Earthtrust

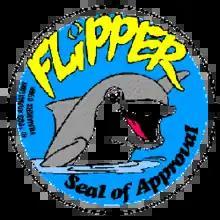
Flipper Seal of Approval

The so-called "tuna/dolphin" problem was the killing of millions of dolphins in the Eastern Tropical Pacific by a fishing method developed in the late 1950s by US fishermen. Based on a behavioral quirk of adult yellowfin tuna, dolphins could be intentionally netted to capture tuna which were often underneath them; but the dolphins suffered high morbidity and mortality, with populations dropping fast. When some initial dolphin protections were legislated in the US in 1972, US vessels went to foreign registry and continued the practice, or stayed in US registry and threatened the appointed "porpoise mortality" observers into silence (such as Earthtrust's Dr. Ken Marten, who would go on to direct Project Delphis). The issue changed abruptly in 1987 with Sam LaBudde's undercover expose, but despite its renewed high-profile the sides were deadlocked. Don White of Earthtrust created a plan to end this deadlock and presented it to Tony O'Reilly, CEO of HJ Heinz, StarKist's parent firm. This plan was based around the Earthtrust-owned accreditation mark "Flipper Seal of Approval", which as a trademarked international symbol could not be copied by tuna firms which were still killing dolphins. After months of meetings between White and Starkist executives, the firm agreed to contractually adopt Earthtrust's tuna-acquisition standards worldwide, which was announced at a NY press conference in 1991 between White and Keith Haugy, then-president of StarKist. This finally enabled a clear distinction between those firms selling 'dolphin deadly' tuna versus 'dolphin friendly'. This caused other major firms to adopt similar criteria, such as those of Earth Island Institute, which subsequently co-founded Flipper Foundation with Earthtrust as a mechanism to use fisheries royalties to reduce bycatch to zero via successive contract iterations, and innovations such as robot observers. StarKist remained under contract to Earthtrust for its global tuna acquisition for seven years, during which the global marketing of dolphin-deadly tuna flagged. This campaign was widely considered impossible by experts until the Earthtrust/Starkist contract was announced.